Antony and Cleopatra

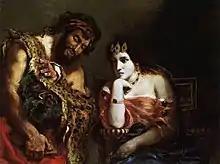
"Cleopatra and the Peasant", Eugène Delacroix (1838)

Antony prepares to battle Octavius. Enobarbus urges Antony to fight on land, where he has the advantage, instead of by sea, where the navy of Octavius is lighter, more mobile and better manned. Antony refuses, since Octavius has dared him to fight at sea. Cleopatra pledges her fleet to aid Antony. However, during the Battle of Actium off the western coast of Greece, Cleopatra flees with her sixty ships, and Antony follows her, leaving his forces to ruin. Ashamed of what he has done for the love of Cleopatra, Antony reproaches her for making him a coward, but also sets this true and deep love above all else, saying "Give me a kiss; even this repays me."